British Columbia Penitentiary

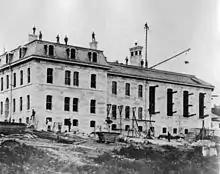
BC Penitentiary under construction in 1877

BC Penitentiary was replete with structural problems when it opened, including flooding of the basement, faulty plumbing and heating, bars either missing from windows or not properly affixed to the walls, and the lack of proper medical facilities. Major repairs and renovations were conducted over several years to remedy these issues, with most of the work performed by inmate work crews.